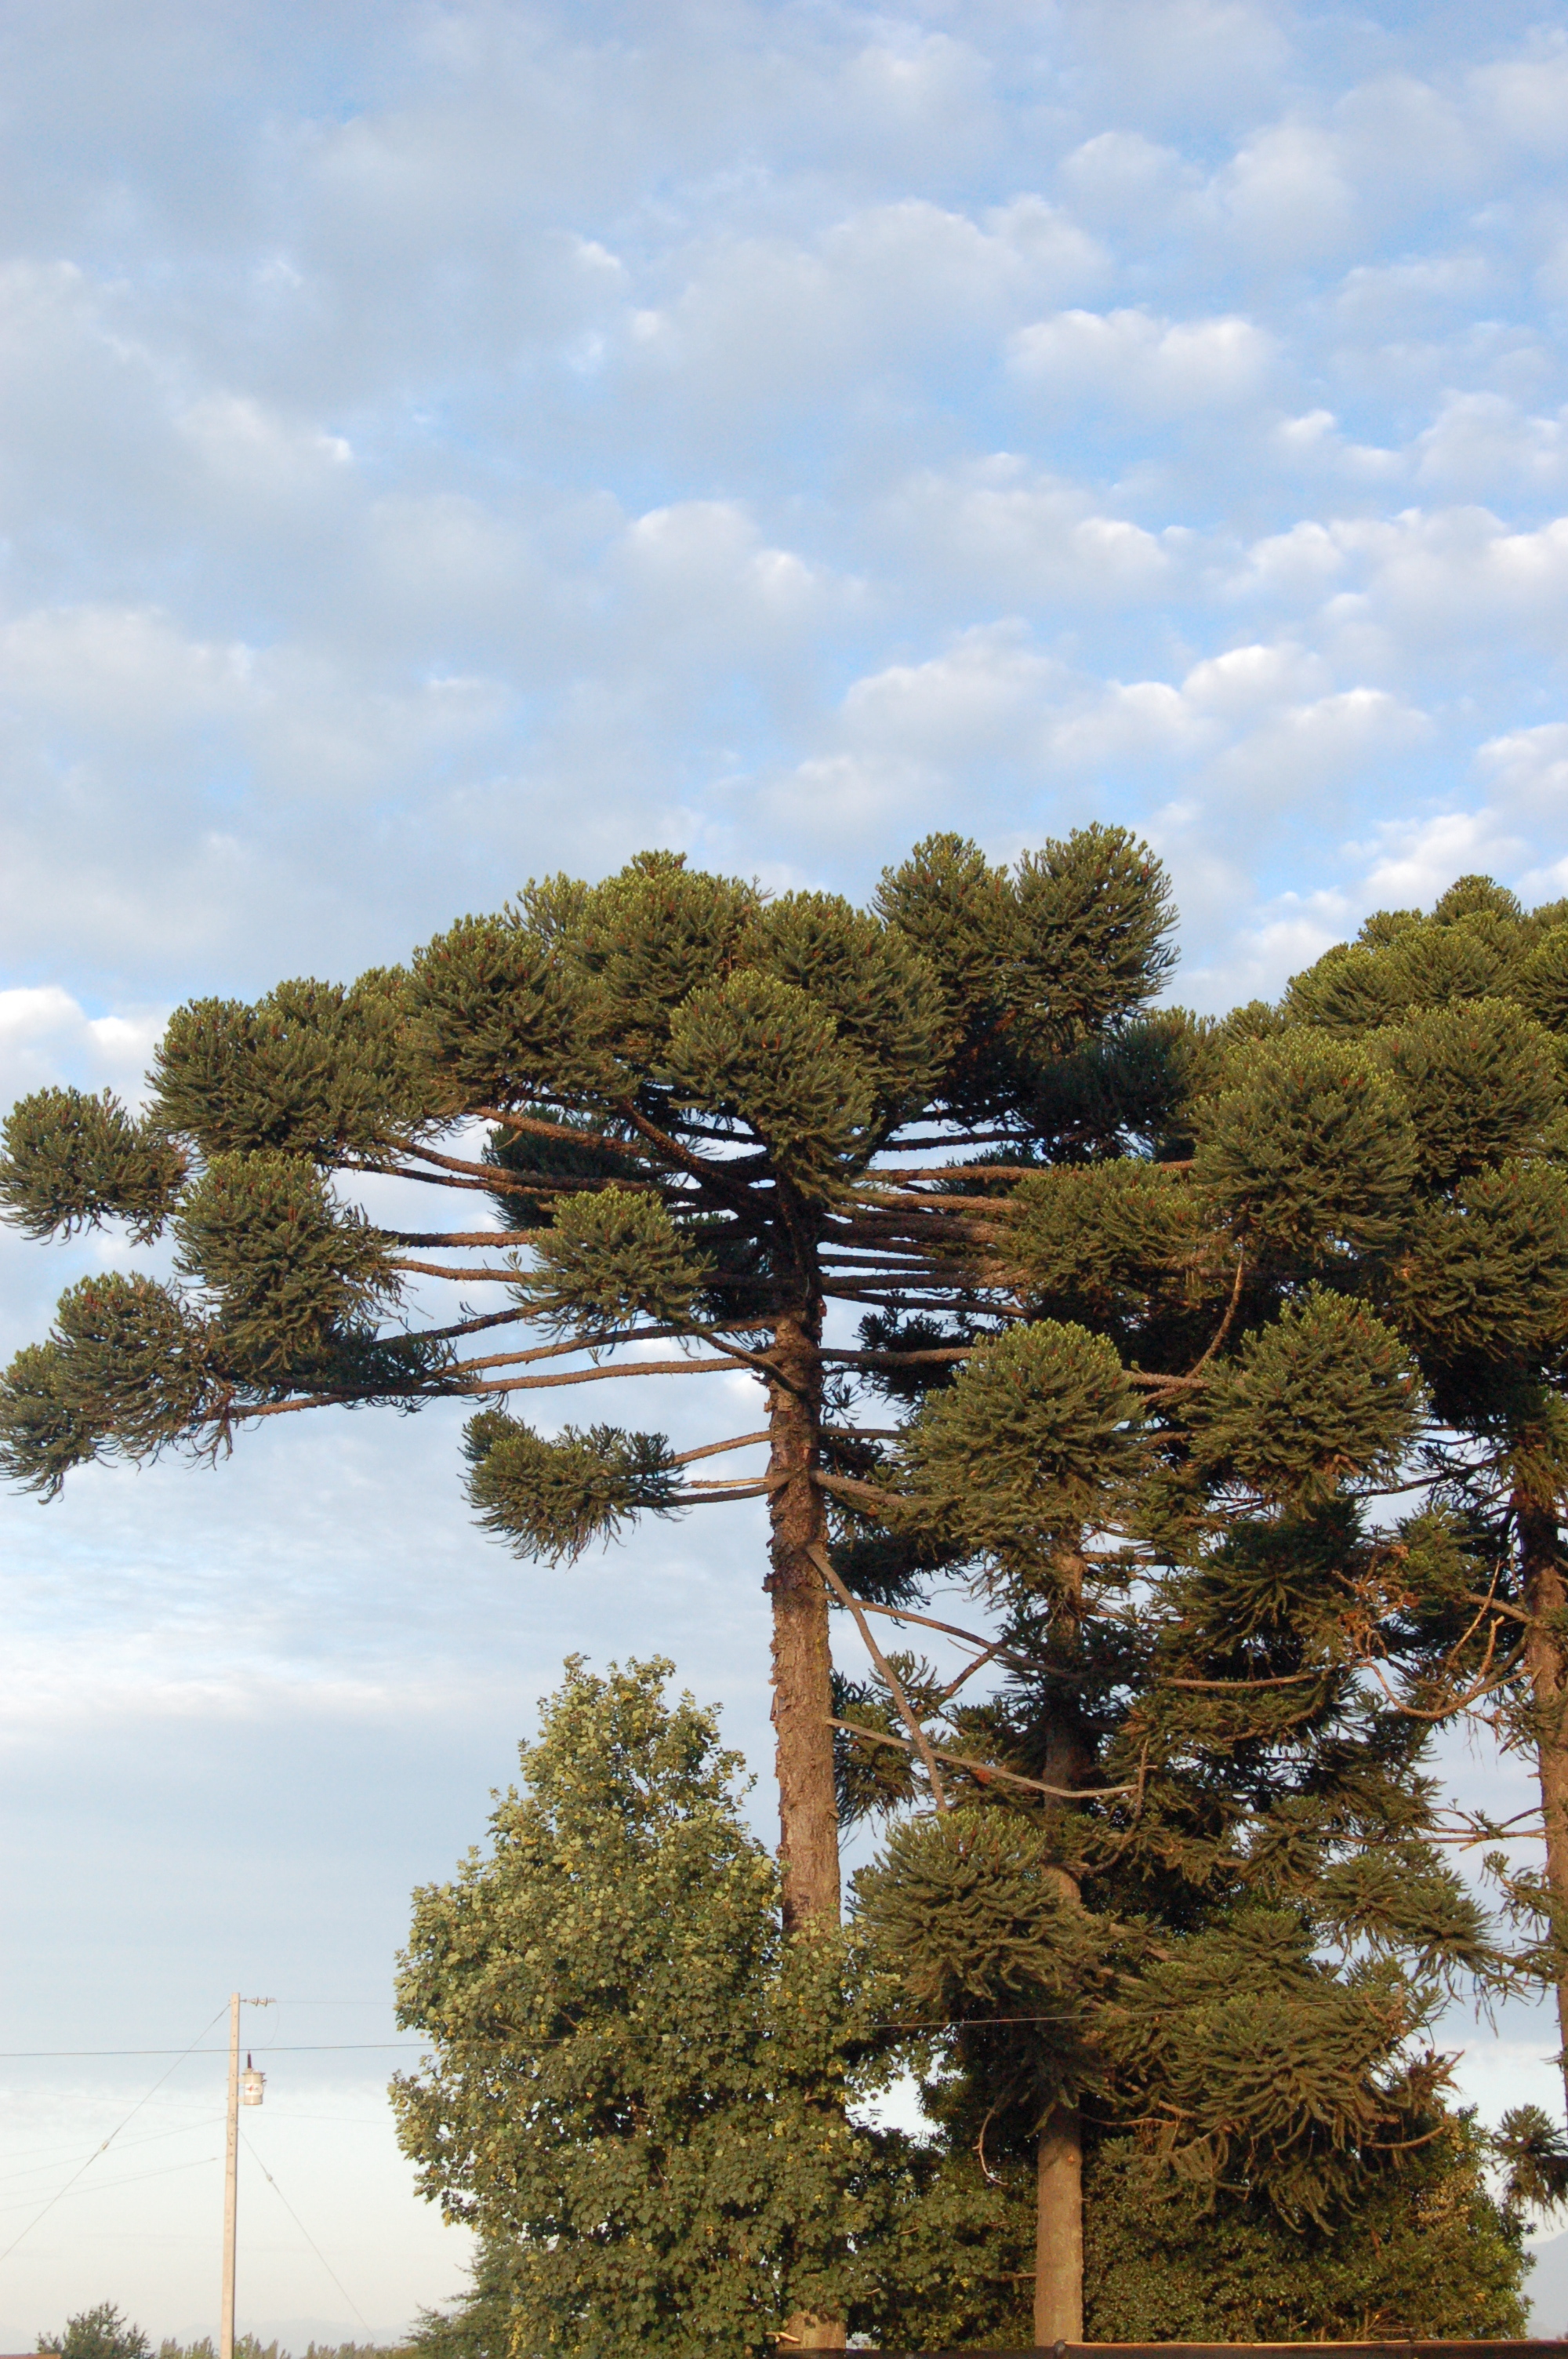
tree, sky, woody plant, white pine, plant, branch, pine family, cloud, trunk, red pine, pine, lodgepole pine, landscape, conifer, American larch, plant stem